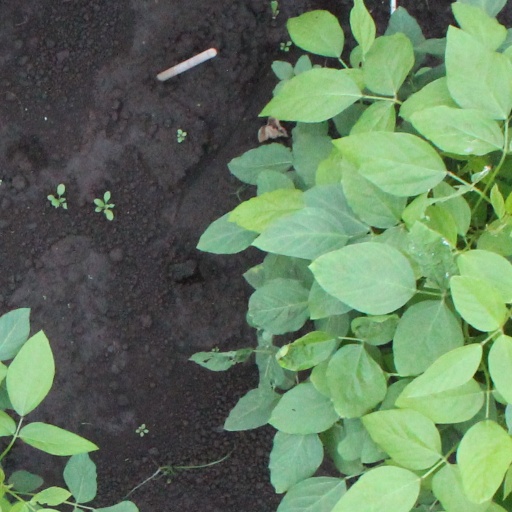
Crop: soybean